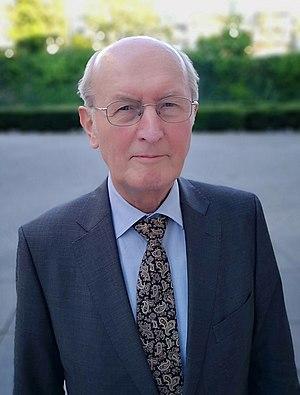
Jochen Borchert, né le 25 avril 1940 à Stendal, est un homme politique allemand membre de l'Union chrétienne-démocrate d'Allemagne.